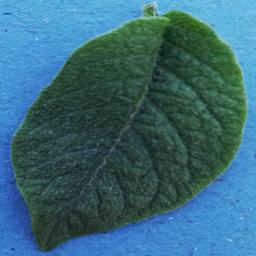
Label: Potato___Healthy